Häagen-Dazs

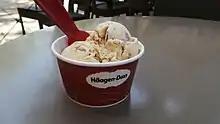
Pralines & Cream Häagen-Dazs

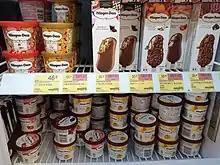
Häagen-Dazs products in a Hong Kong shopping mall

Häagen-Dazs ice cream comes in several traditional flavors as well as several esoteric flavors that are specific to the brand, such as Vanilla Swiss Almond and Bananas Foster. It is marketed as a "super-premium" brand: it is quite dense (very little air is mixed in during manufacturing), uses no emulsifiers or stabilizers other than egg yolks, and has a high butterfat content. It is sold both in grocery stores and in dedicated retail outlets serving ice cream cones, sundaes, and so on.